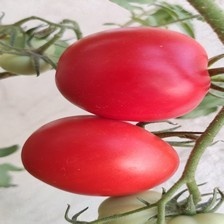
Label: tomato